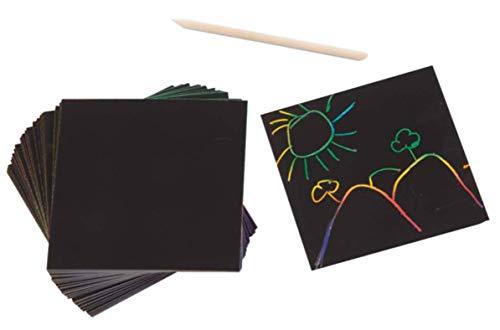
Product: Melissa & Doug Scratch Art Box of Rainbow Mini Notes - The Original (Arts & Crafts, Wooden Stylus, 125 Count, Great Gift for Girls and Boys - Best for 4, 5, 6 Year Olds and Up)
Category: Toys & Games | Arts & Crafts | Craft Kits
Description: GIFT FOR AGES 4 AND UP: The Scratch Art Box of Rainbow Mini Notes makes a great gift for kids ages 4 years and up.
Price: $7.99
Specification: ProductDimensions:4x4x2inches|ItemWeight:8.5ounces|ShippingWeight:9.6ounces(Viewshippingratesandpolicies)|DomesticShipping:ItemcanbeshippedwithinU.S.|InternationalShipping:ThisitemcanbeshippedtoselectcountriesoutsideoftheU.S.LearnMore|ASIN:B005K0B8WO|Itemmodelnumber:5945|Manufacturerrecommendedage:4-15years